Stephen Heinemann

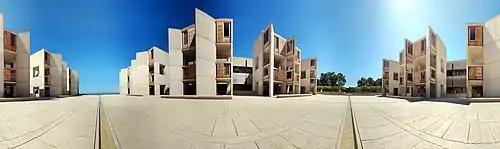
360 degree panorama in the courtyard of the Salk Institute for Biological Studies, La Jolla, California. Heinemann researched at the Salk Institute from 1970 until his retirement. Photographed on an August morning by Gregg M. Erickson.

Stephen F. Heinemann's research focus was acetylcholine and glutamate receptors. A majority of the excitatory neurons in the central nervous system communicate via these two chemical signaling molecules known as neurotransmitters. Heinemann's work included identifying the key structural elements of the receptor proteins that allow them to recognize signal molecules and enact change in the cell. The understanding of their structures has furthered research in cognition and neurological disorders. His research has illuminated the cognitive function of several receptors. Heinemann has also researched the application of dysfunction in these neurotransmitter receptors on human diseases including addiction and Alzheimers.